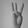
ASL letter: W